Addo Elephant National Park Marine Protected Area

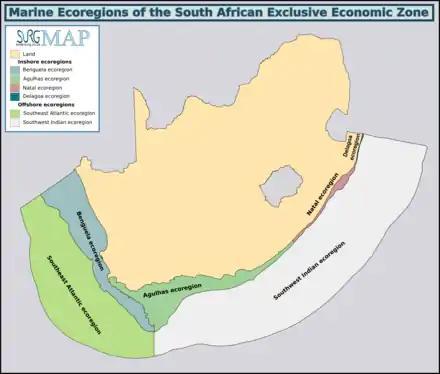
Marine ecoregions of the South African Exclusive Economic Zone: Addo Elephant National Park Marine Protected Area is in the Aguhas ecoregion.

The MPA is in the warm-temperate Agulhas inshore marine ecoregion. Nelson Mandela Bay has the highest proportion of endemic marine invertebrates and seaweeds on the South African coast. The MPA protects diverse habitats, including rocky shores, sandy beaches, offshore reefs, soft sediments, estuaries, and cold-water coral gardens.